Video tolling

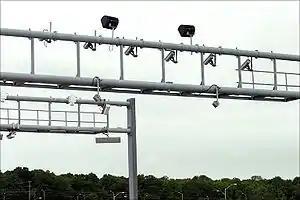
Highway 407 in the Greater Toronto Area, Canada

Video tolling (sometimes referred to as video billing, toll by plate, pay by mail, or pay by plate) is a form of electronic toll collection that uses video or still images of a vehicle's license plate to identify a vehicle liable to pay a road toll. The system dispenses with collection of road tolls using road-side cash or payment card methods, and may be used in conjunction with "all electronic" open road tolling, to permit drivers without an RFID device (often referred to as a "Tag") to use the toll road.